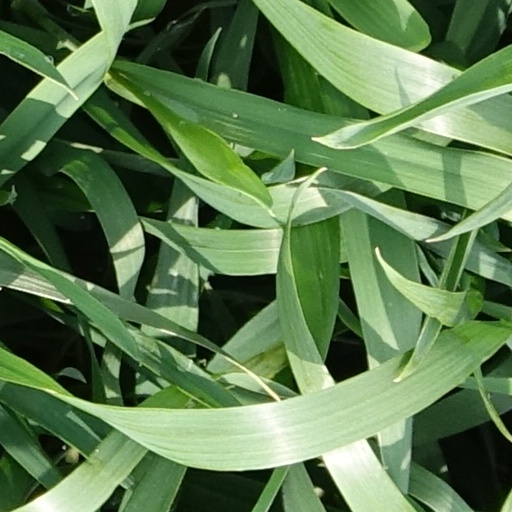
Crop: wheat